Black-figure pottery

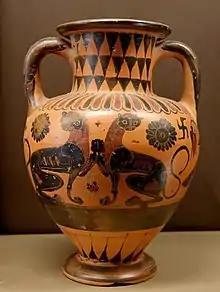
Animals on the back side of a neck amphora by the Leipzig Amphora Group, /540 BC, found in Reggio di Calabria, now in the Louvre, Paris

These technically rather inferior hydriai are 40–45 cm. high. The bodies of these vases have high and very prominent necks, broad shoulders, and low ring feet in the form of upside-down chalices. Many of the hydriai are misshapen or show faulty firing. The painted images are in four zones: a shoulder zone, a belly zone with figures and one with ornaments, and a lower section. All but the belly zone with figures are decorated with ornaments. There is only one case of both belly friezes having figures. Their multiple colors distinguish them from all other black-figure styles. The style recalls Ionian vase painting and multicolored painted wooden tablets found in Egypt. Men are shown with red, black or white skin. Women are almost always portrayed with an opaque white color. The contours as well as the details are incised, as is typical for the black-figure style. Surfaces of black glossy slip are often covered with an additional colored slip, so that the black slip which becomes visible where there is scoring supplies the various shapes with internal details. On the front side the images are always full of action, on the back heraldic designs are common. Ornaments are an important component of the hydrias; they are not subsidiary to other motifs. Stencils were used to paint the ornaments; they are not incised.